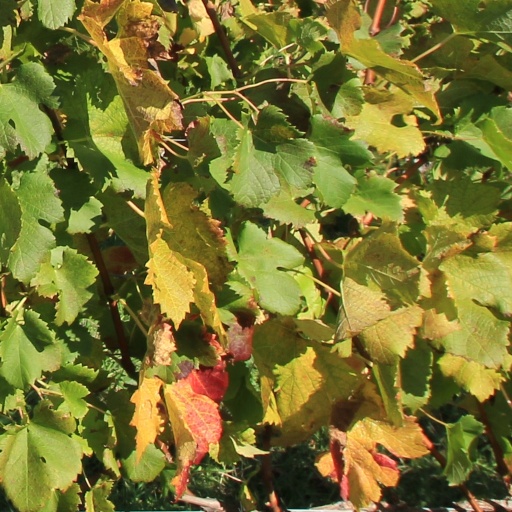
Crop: grape